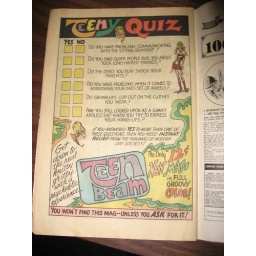
found in an awesome 70's girl romance comic at the chair factory